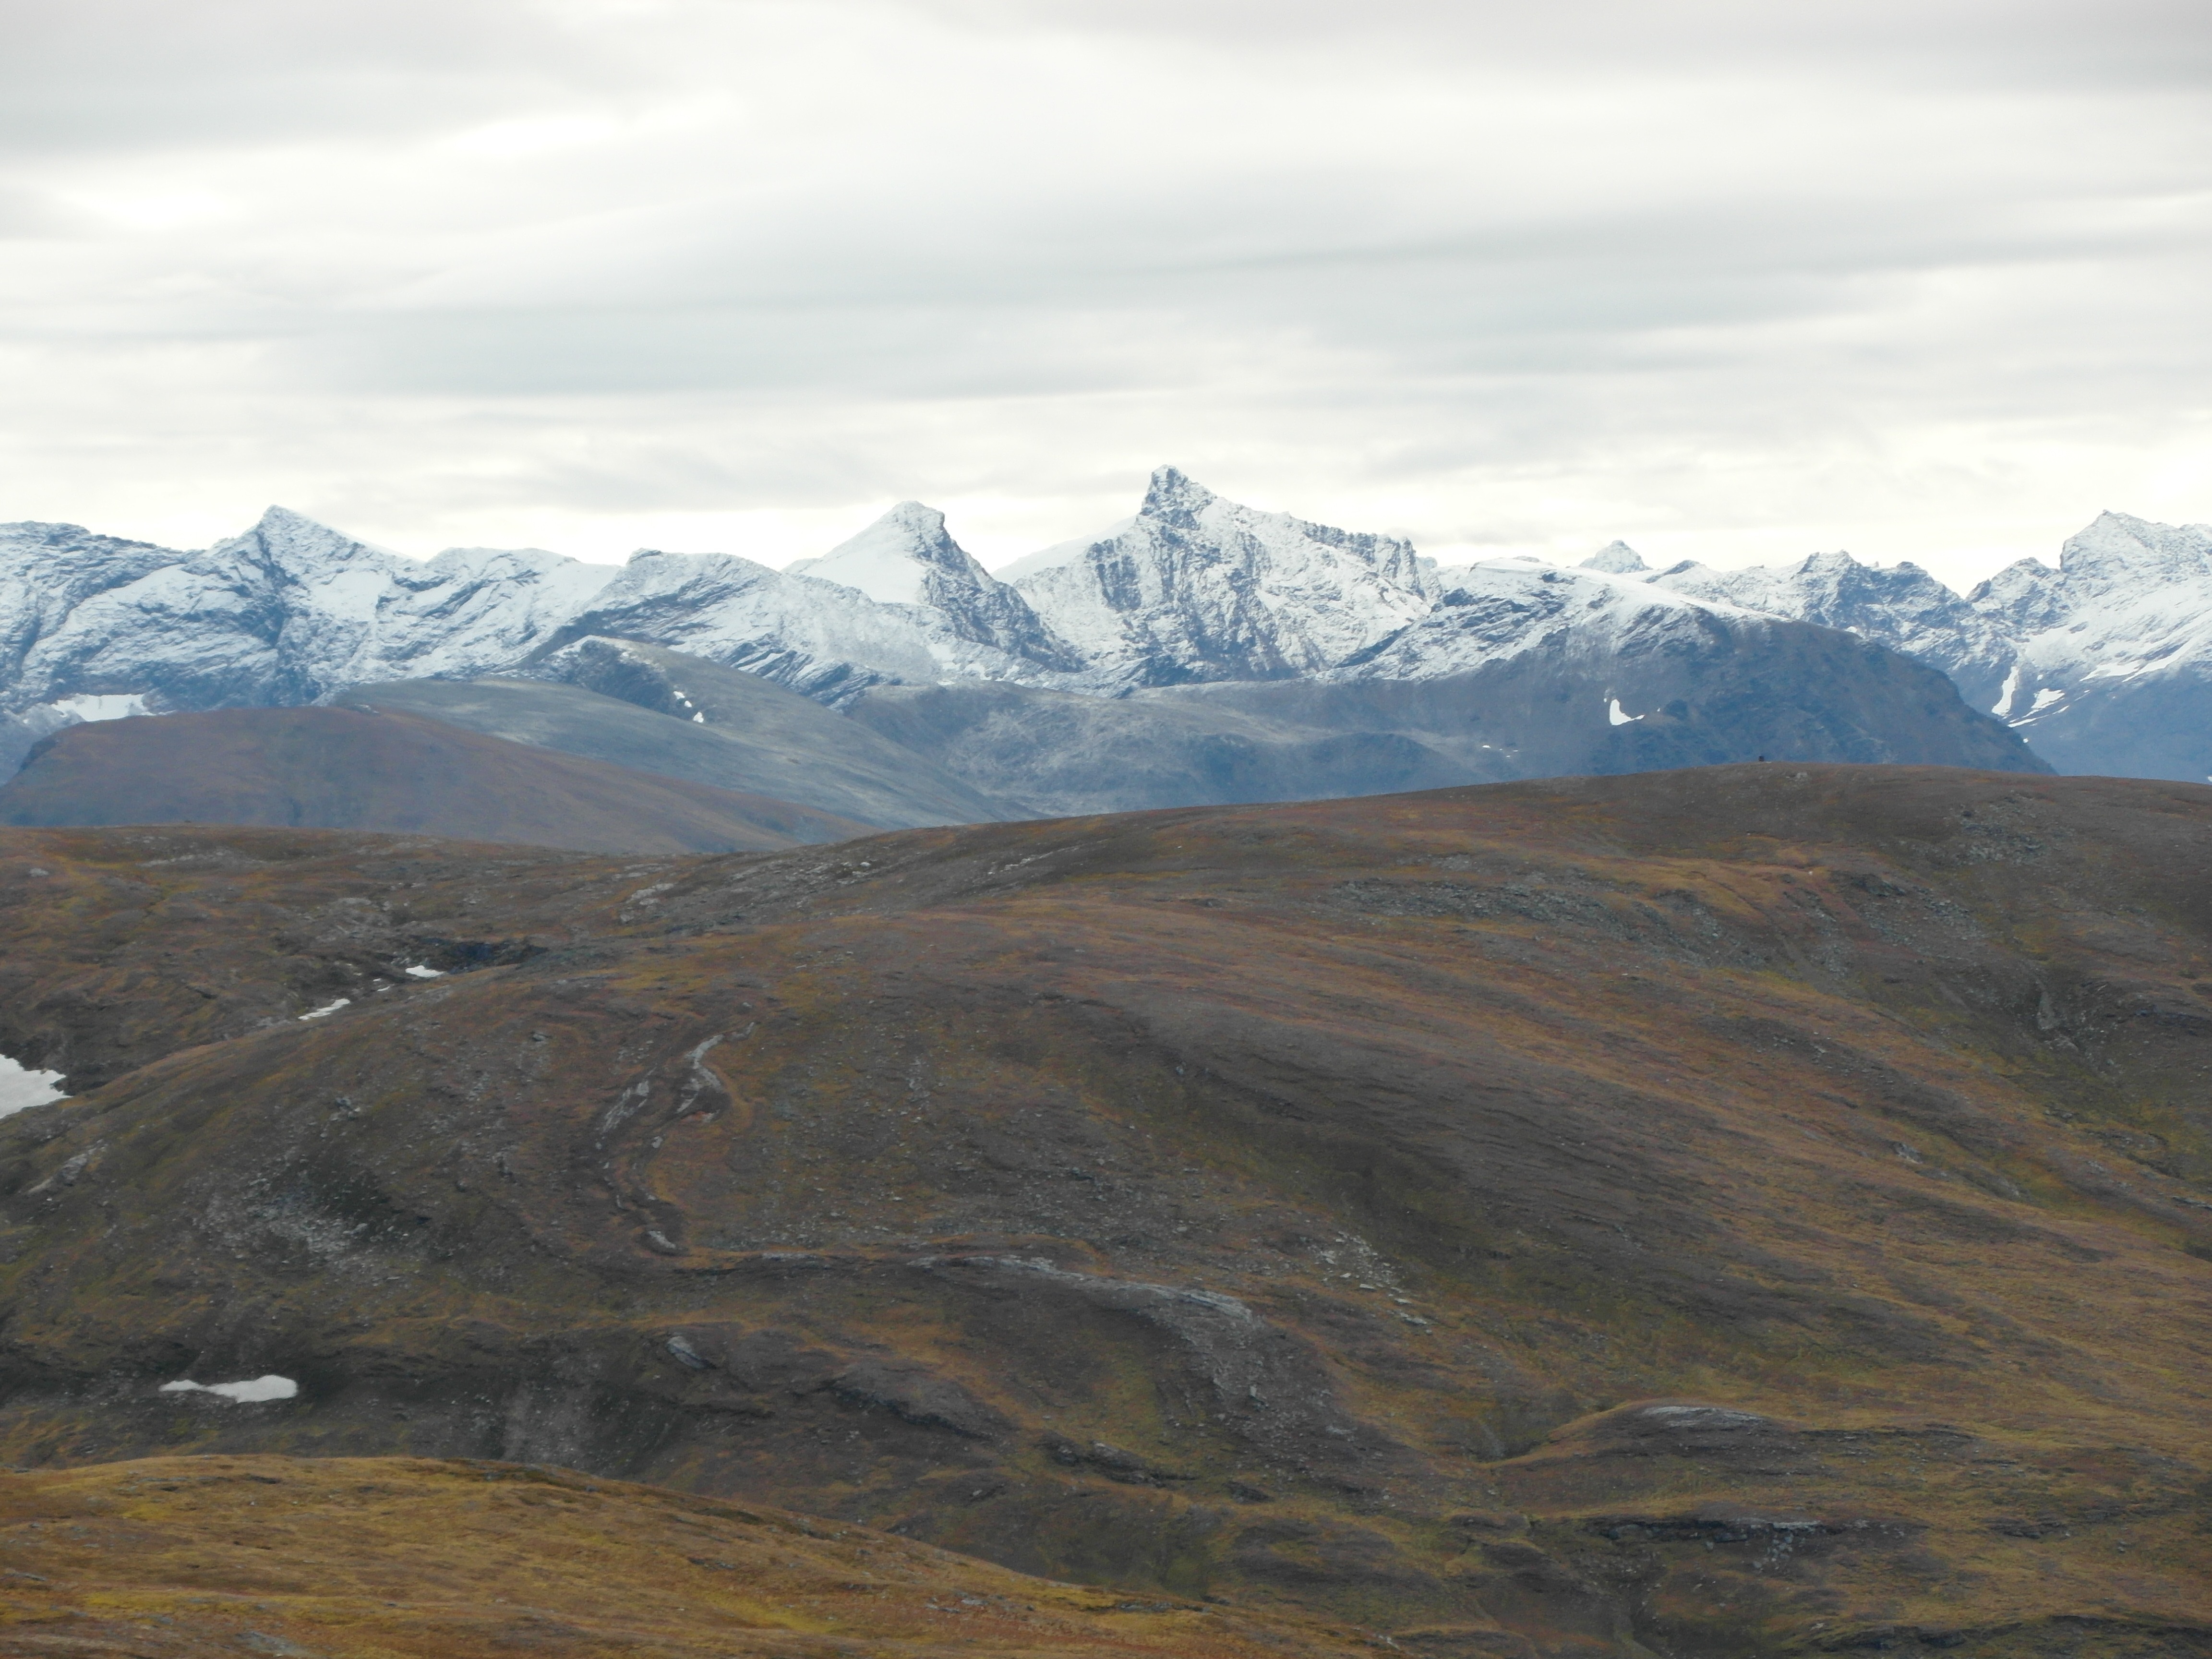
landscape, outdoor, wilderness, mountain, snow, cloud, hill, lake, valley, mountain range, natural, weather, highland, ridge, summit, geology, mountains, alps, plateau, northern, fell, loch, norway, norwegian, scandinavia, nordic, moraine, landform, tromso, mountain pass, geographical feature, mountainous landforms